Sushanta Borgohain

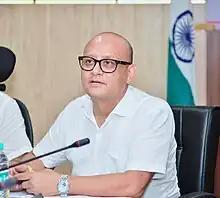

Borgohain was born in Sivasagar. He did his schooling at VKV, Digboi and then passed High School from Tribeni Academy, Tamil Nadu.